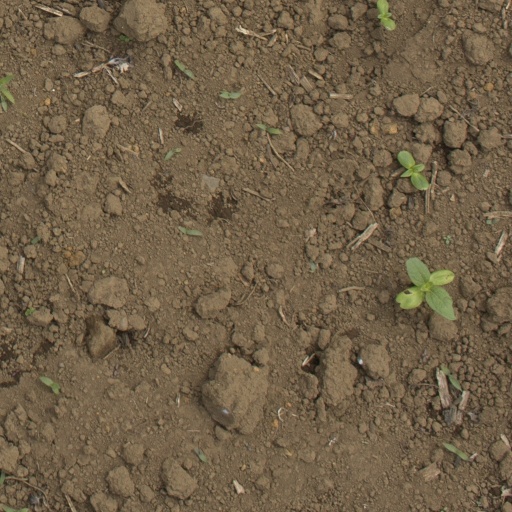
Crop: Jerusalem artichoke